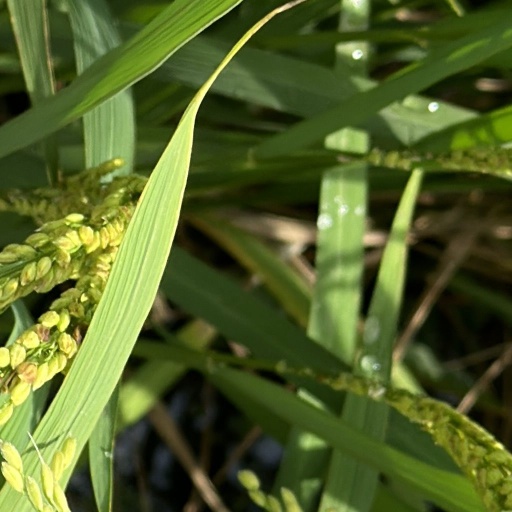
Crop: rice